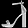
Label: Sandal